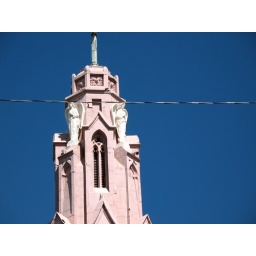
Church in Flagstaff, AZ Wish the wire wasn't there, but the sky is actually that blue in Flagstaff.